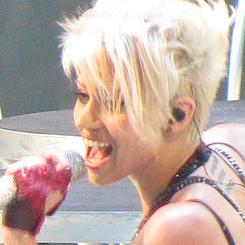
Age: 26